Human

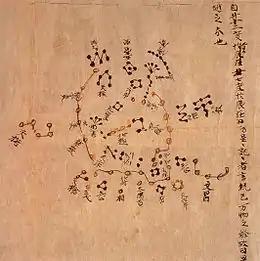
The Dunhuang map, a star map showing the North Polar region. China circa 700.

Definitions of religion vary; according to one definition, a religion is a belief system concerning the supernatural, sacred or divine, and practices, values, institutions and rituals associated with such belief. Some religions also have a moral code. The evolution and the history of the first religions have become areas of active scientific investigation. Credible evidence of religious behaviour dates to the Middle Paleolithic era (45–200 thousand years ago). It may have evolved to play a role in helping enforce and encourage cooperation between humans.